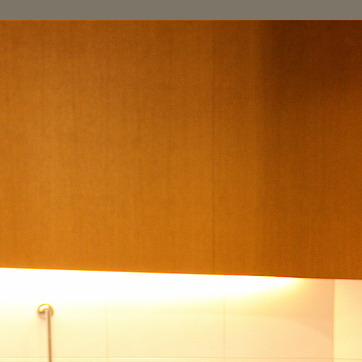
Material: wood